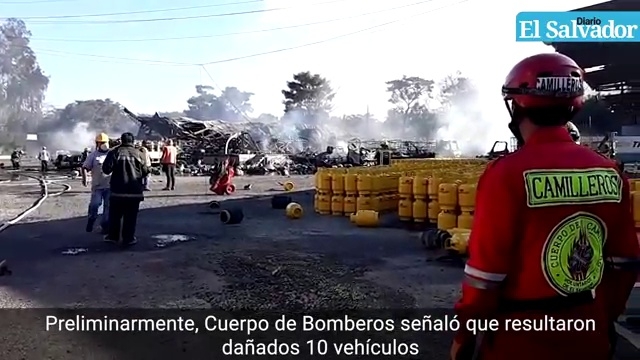
Fire: no
Smoke: yes